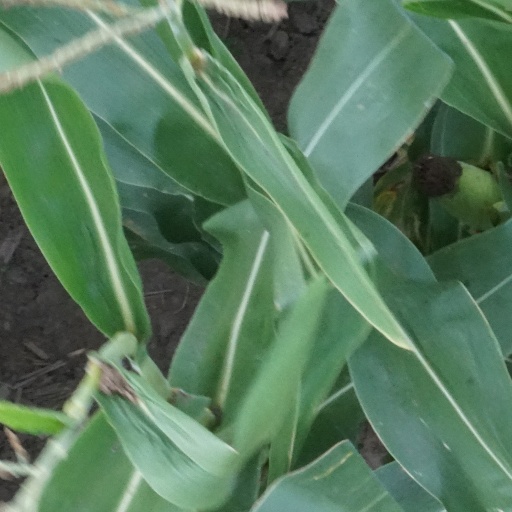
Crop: maize; corn